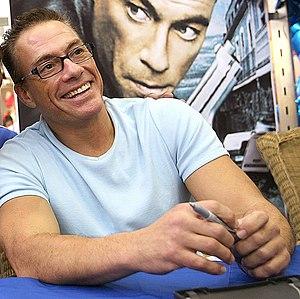
Jusqu'à la mort ou Au seuil de la mort au Québec est un film germano-britannico-bulgaro-américain réalisé par Simon Fellows, sorti en 2007.